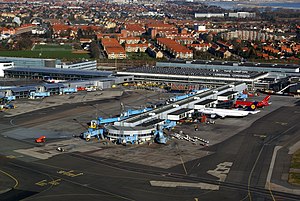
Københavns Lufthavn / Banesystem
Terminal 2 og finger B. Del af finger A til venstre.
Københavns Lufthavn, Kastrup er den største lufthavn i Danmark. Takket være sine mange internationale ruter servicerer den foruden København, Sjælland og Øresundsregionen også store dele af Sydsverige.